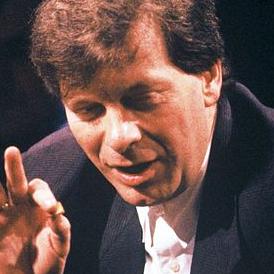
Age: 37